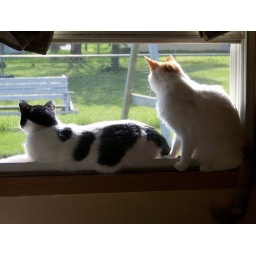
Chloe and Willie in kitchen window